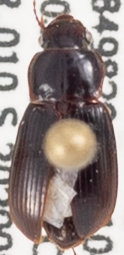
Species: Harpalus desertus
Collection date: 2020-08-05
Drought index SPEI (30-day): -0.884
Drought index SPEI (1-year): -0.71
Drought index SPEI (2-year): -0.058